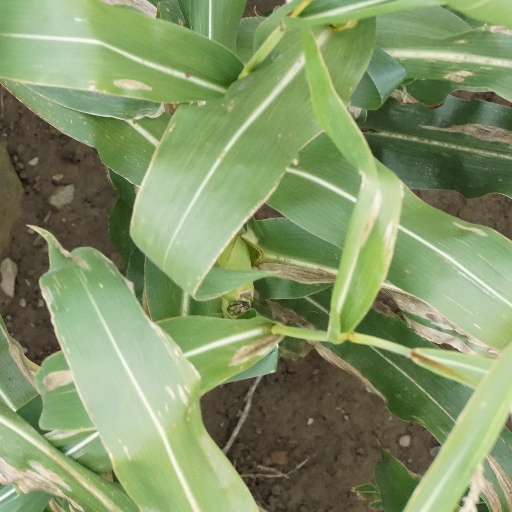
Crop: maize; corn